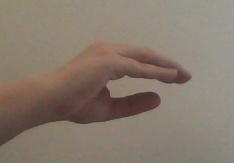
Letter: jeem